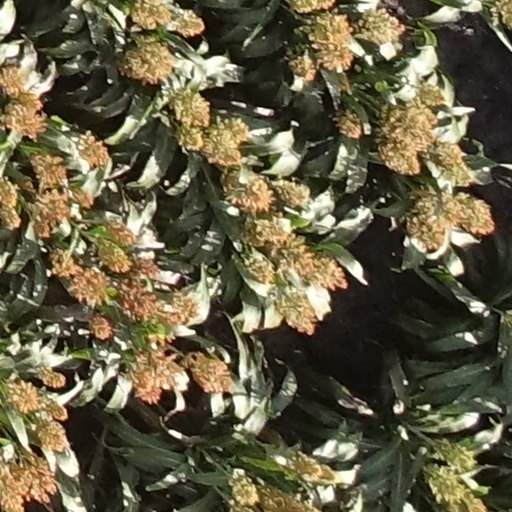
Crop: sorghum